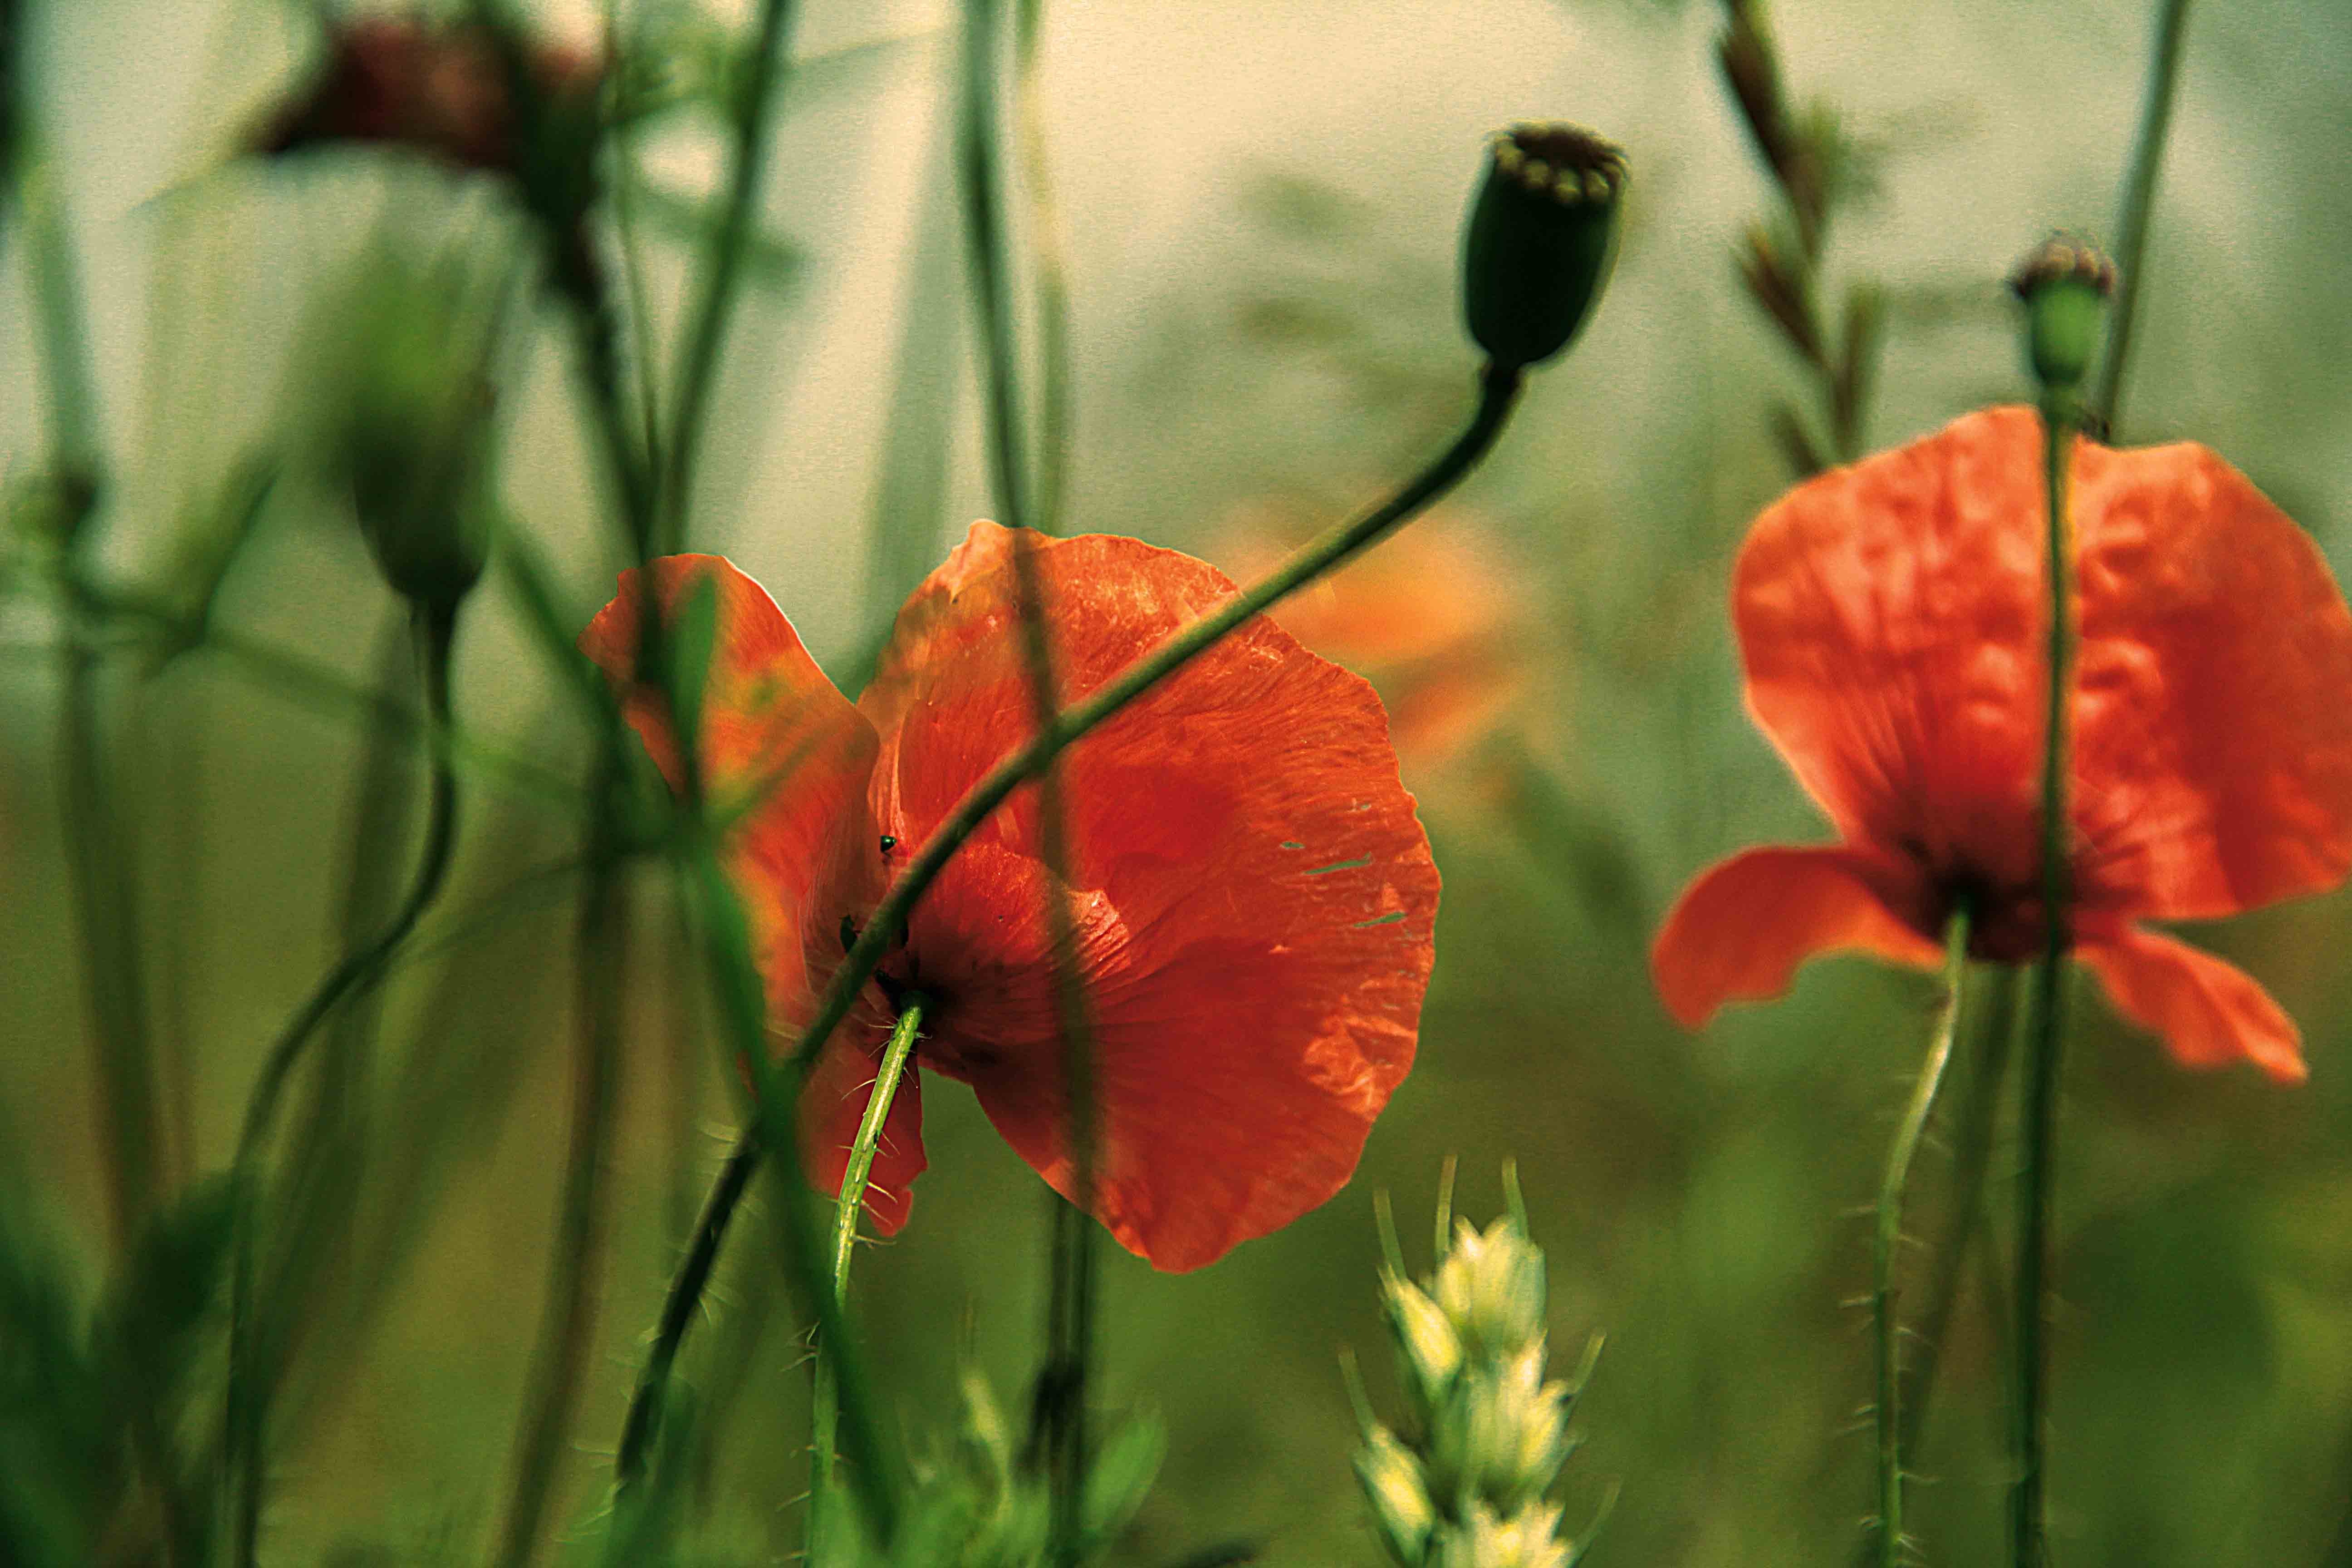
nature, grass, plant, field, meadow, leaf, flower, petal, summer, green, red, botany, flora, wildflower, flowers, close up, poppy, coquelicot, macro photography, flowering plant, plant stem, land plant, poppy family